Nellie Melba

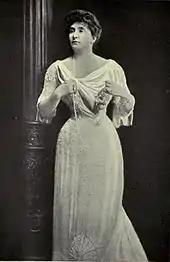
Melba with the Metropolitan Opera

By now established as a leading star in Britain and America, Melba made her first return visit to Australia in 1902–03 for a concert tour, also touring in New Zealand. The profits were unprecedented; she returned for four more tours during her career. In Britain, Melba campaigned on behalf of Puccini's "La bohème". She had first sung the part of Mimì in 1899, having studied it with the composer. She argued strongly for further productions of the work in the face of the distaste expressed by the Covent Garden management at this "new and plebeian opera". She was vindicated by the public enthusiasm for the piece, which was bolstered in 1902 when Enrico Caruso joined her in the first of many Covent Garden performances together. She sang Mimì for Oscar Hammerstein I at his opera house in New York, in 1907, giving the enterprise a needed boost. After her initial successes in Brussels and Paris in the 1880s, Melba sang infrequently on the European continent; only the English-speaking countries welcomed her wholeheartedly.